Samuel W. Pennypacker

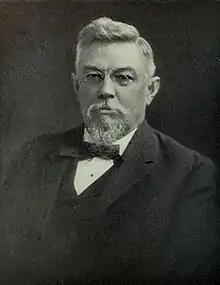
Samuel W. Pennypacker,

Samuel Whitaker Pennypacker (April 9, 1843 – September 2, 1916) was an American judge and politician who served as the 23rd governor of Pennsylvania from 1903 to 1907. A judge assigned to Pennsylvania's Court of Common Pleas system prior to his election as governor, he also researched and wrote about Pennsylvania history.